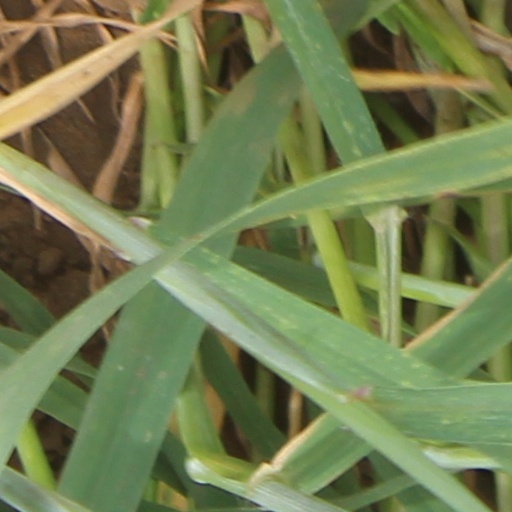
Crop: wheat